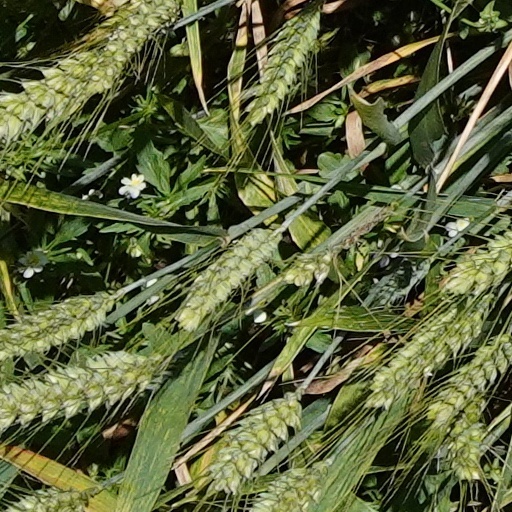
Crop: wheat